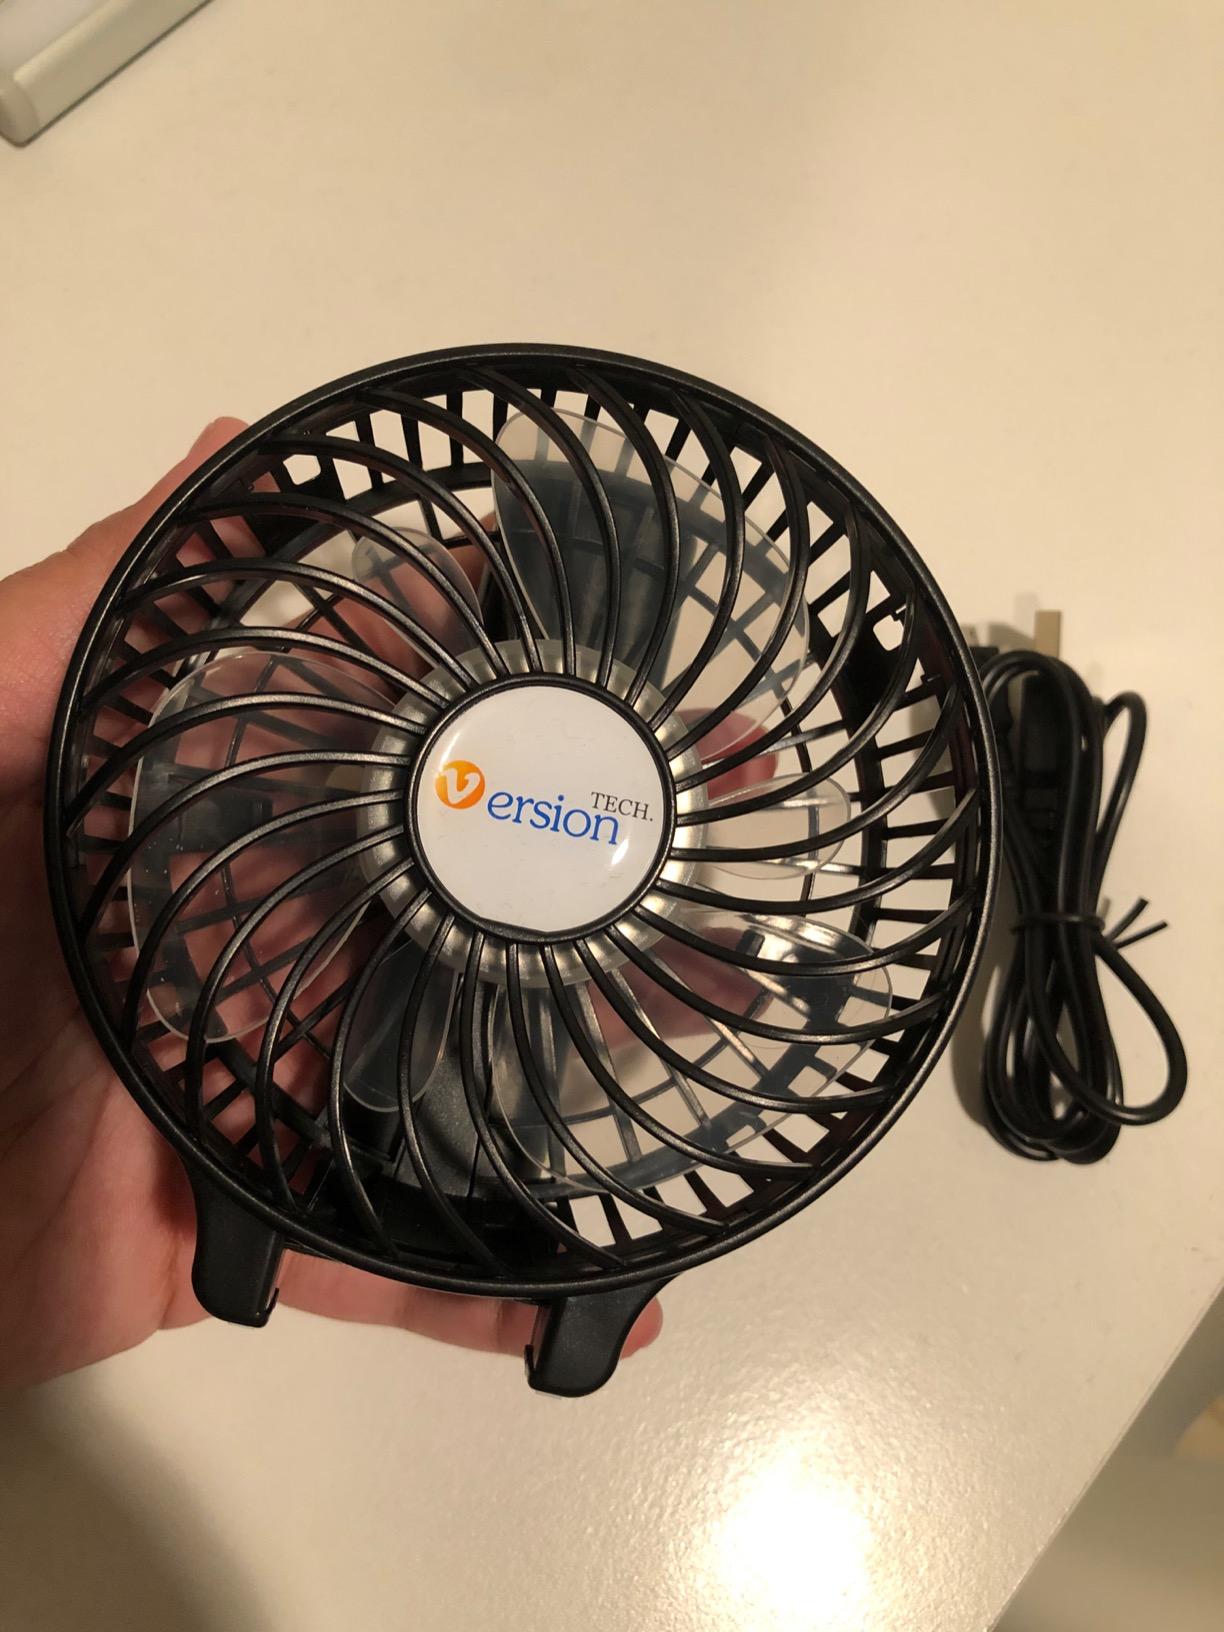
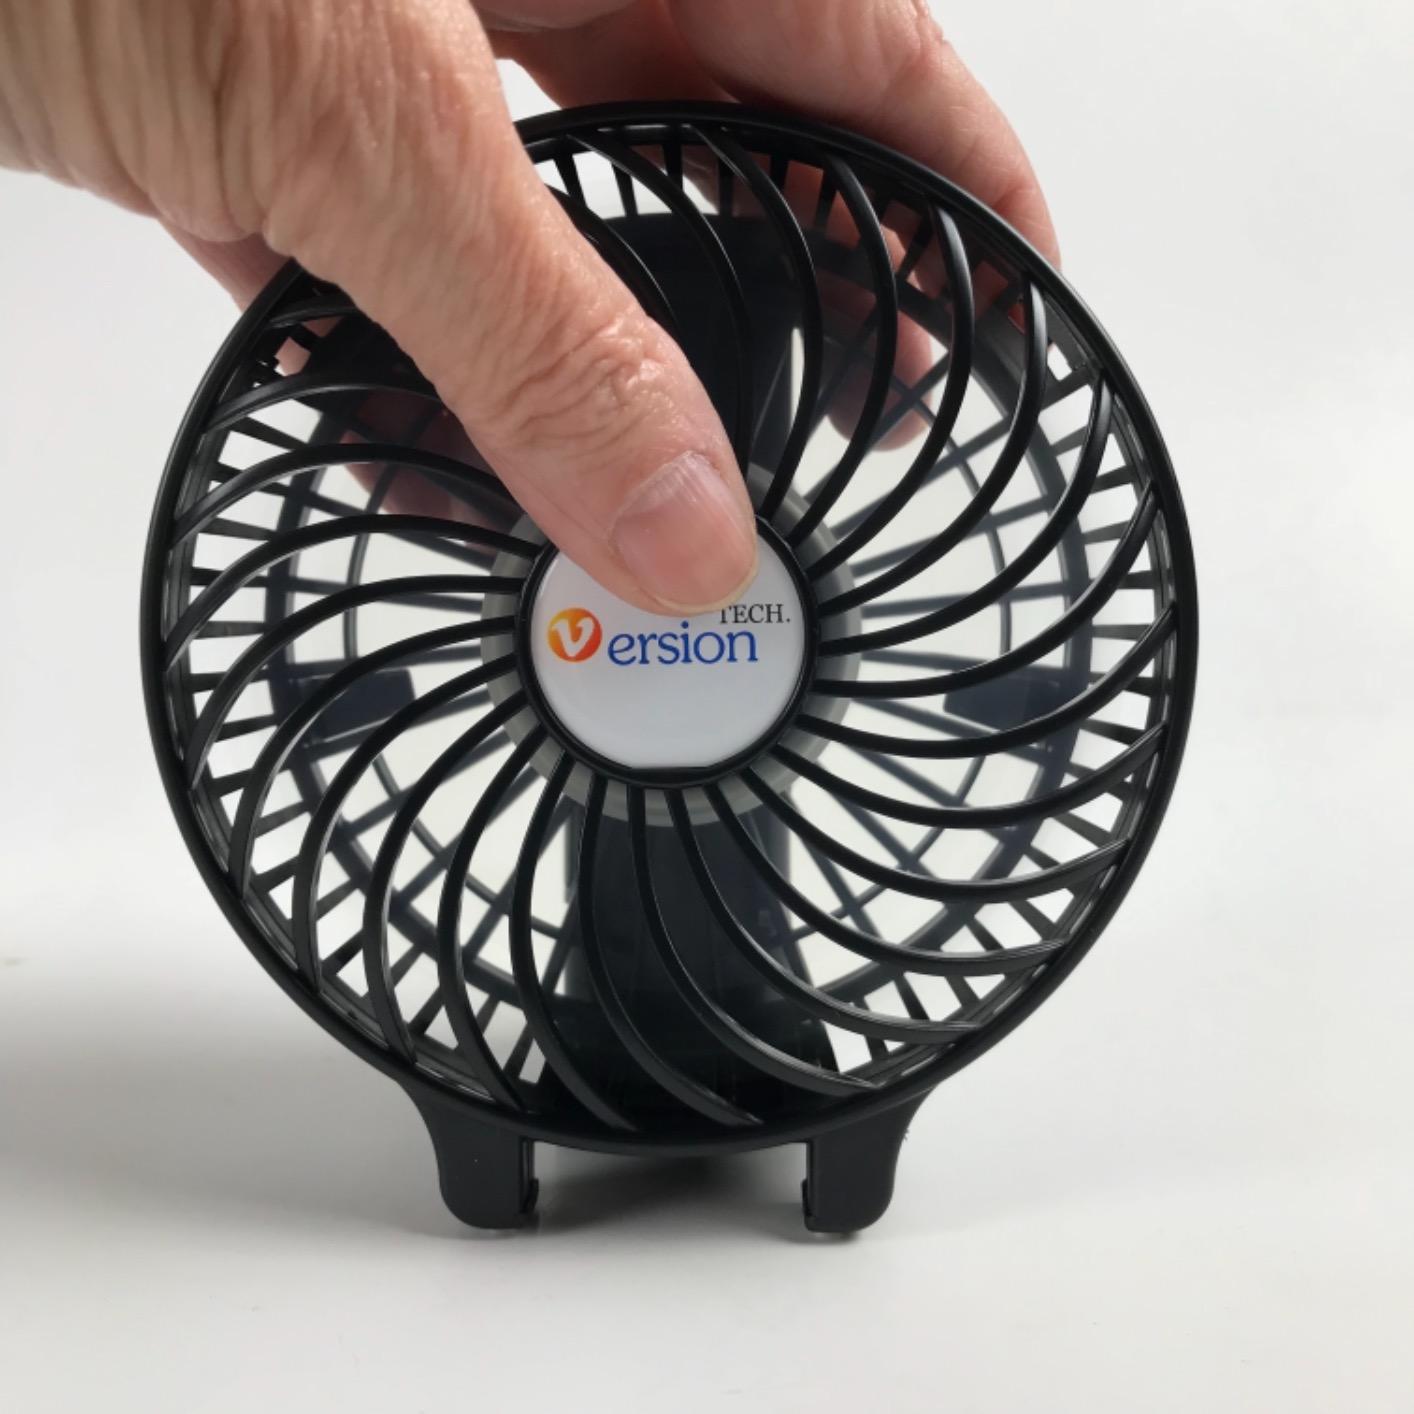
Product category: fan
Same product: yes